Economy of Sudan

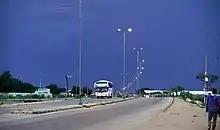
Highway in El-Obeid

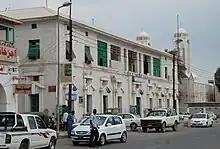
The post office in Port Sudan.

Two trans-African automobile routes pass through Sudan: the Cairo-Cape Town Highway from north to south and the N'Djamena-Djibouti Highway from west to east.